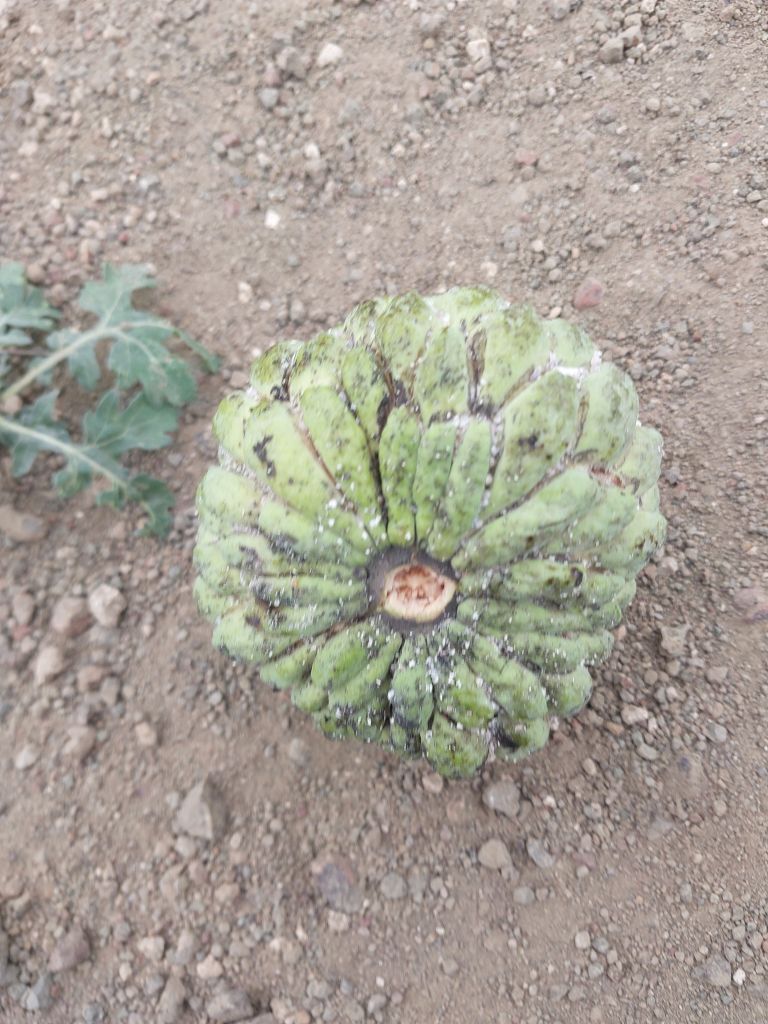
Disease label: Leaf spot on fruit